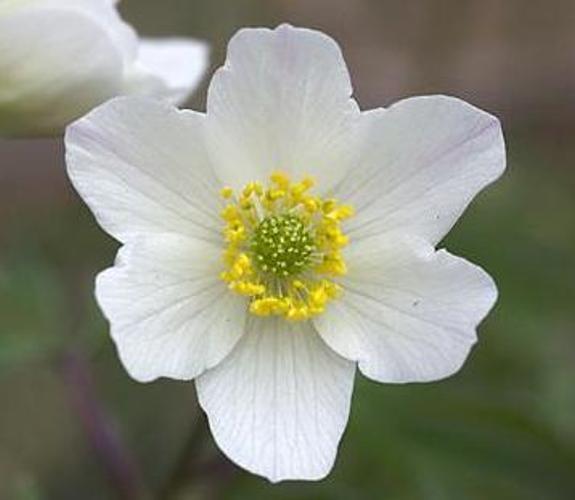
Label: windflower